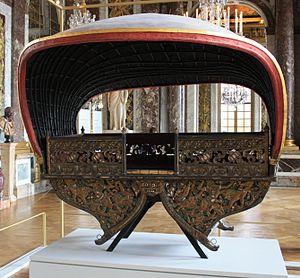
Howdah Phra Thinang Prapatthong du prince Inthawaroros Suriyawong. Le howdah est une nacelle portée à dos d'éléphant. Début du XXème siècle. Provenant du musée national de Bangkok. Présenté au Château de Versailles à Versailles en France
Un howdah est une sorte de bât ou palanquin, mais porté par un éléphant et non par un mulet ou des hommes, et il est placé sur le dos de l'animal. Les howdah étaient utilisés la plupart du temps pour transporter des personnes fortunées, à les porter pendant la chasse, ou encore pour faire la guerre. C'était également un symbole de richesse pour son propriétaire, et le howdah était par conséquent décoré richement, parfois avec des pierres précieuses. Actuellement il est utilisé dans les cortèges matrimoniaux ou pour les touristes.